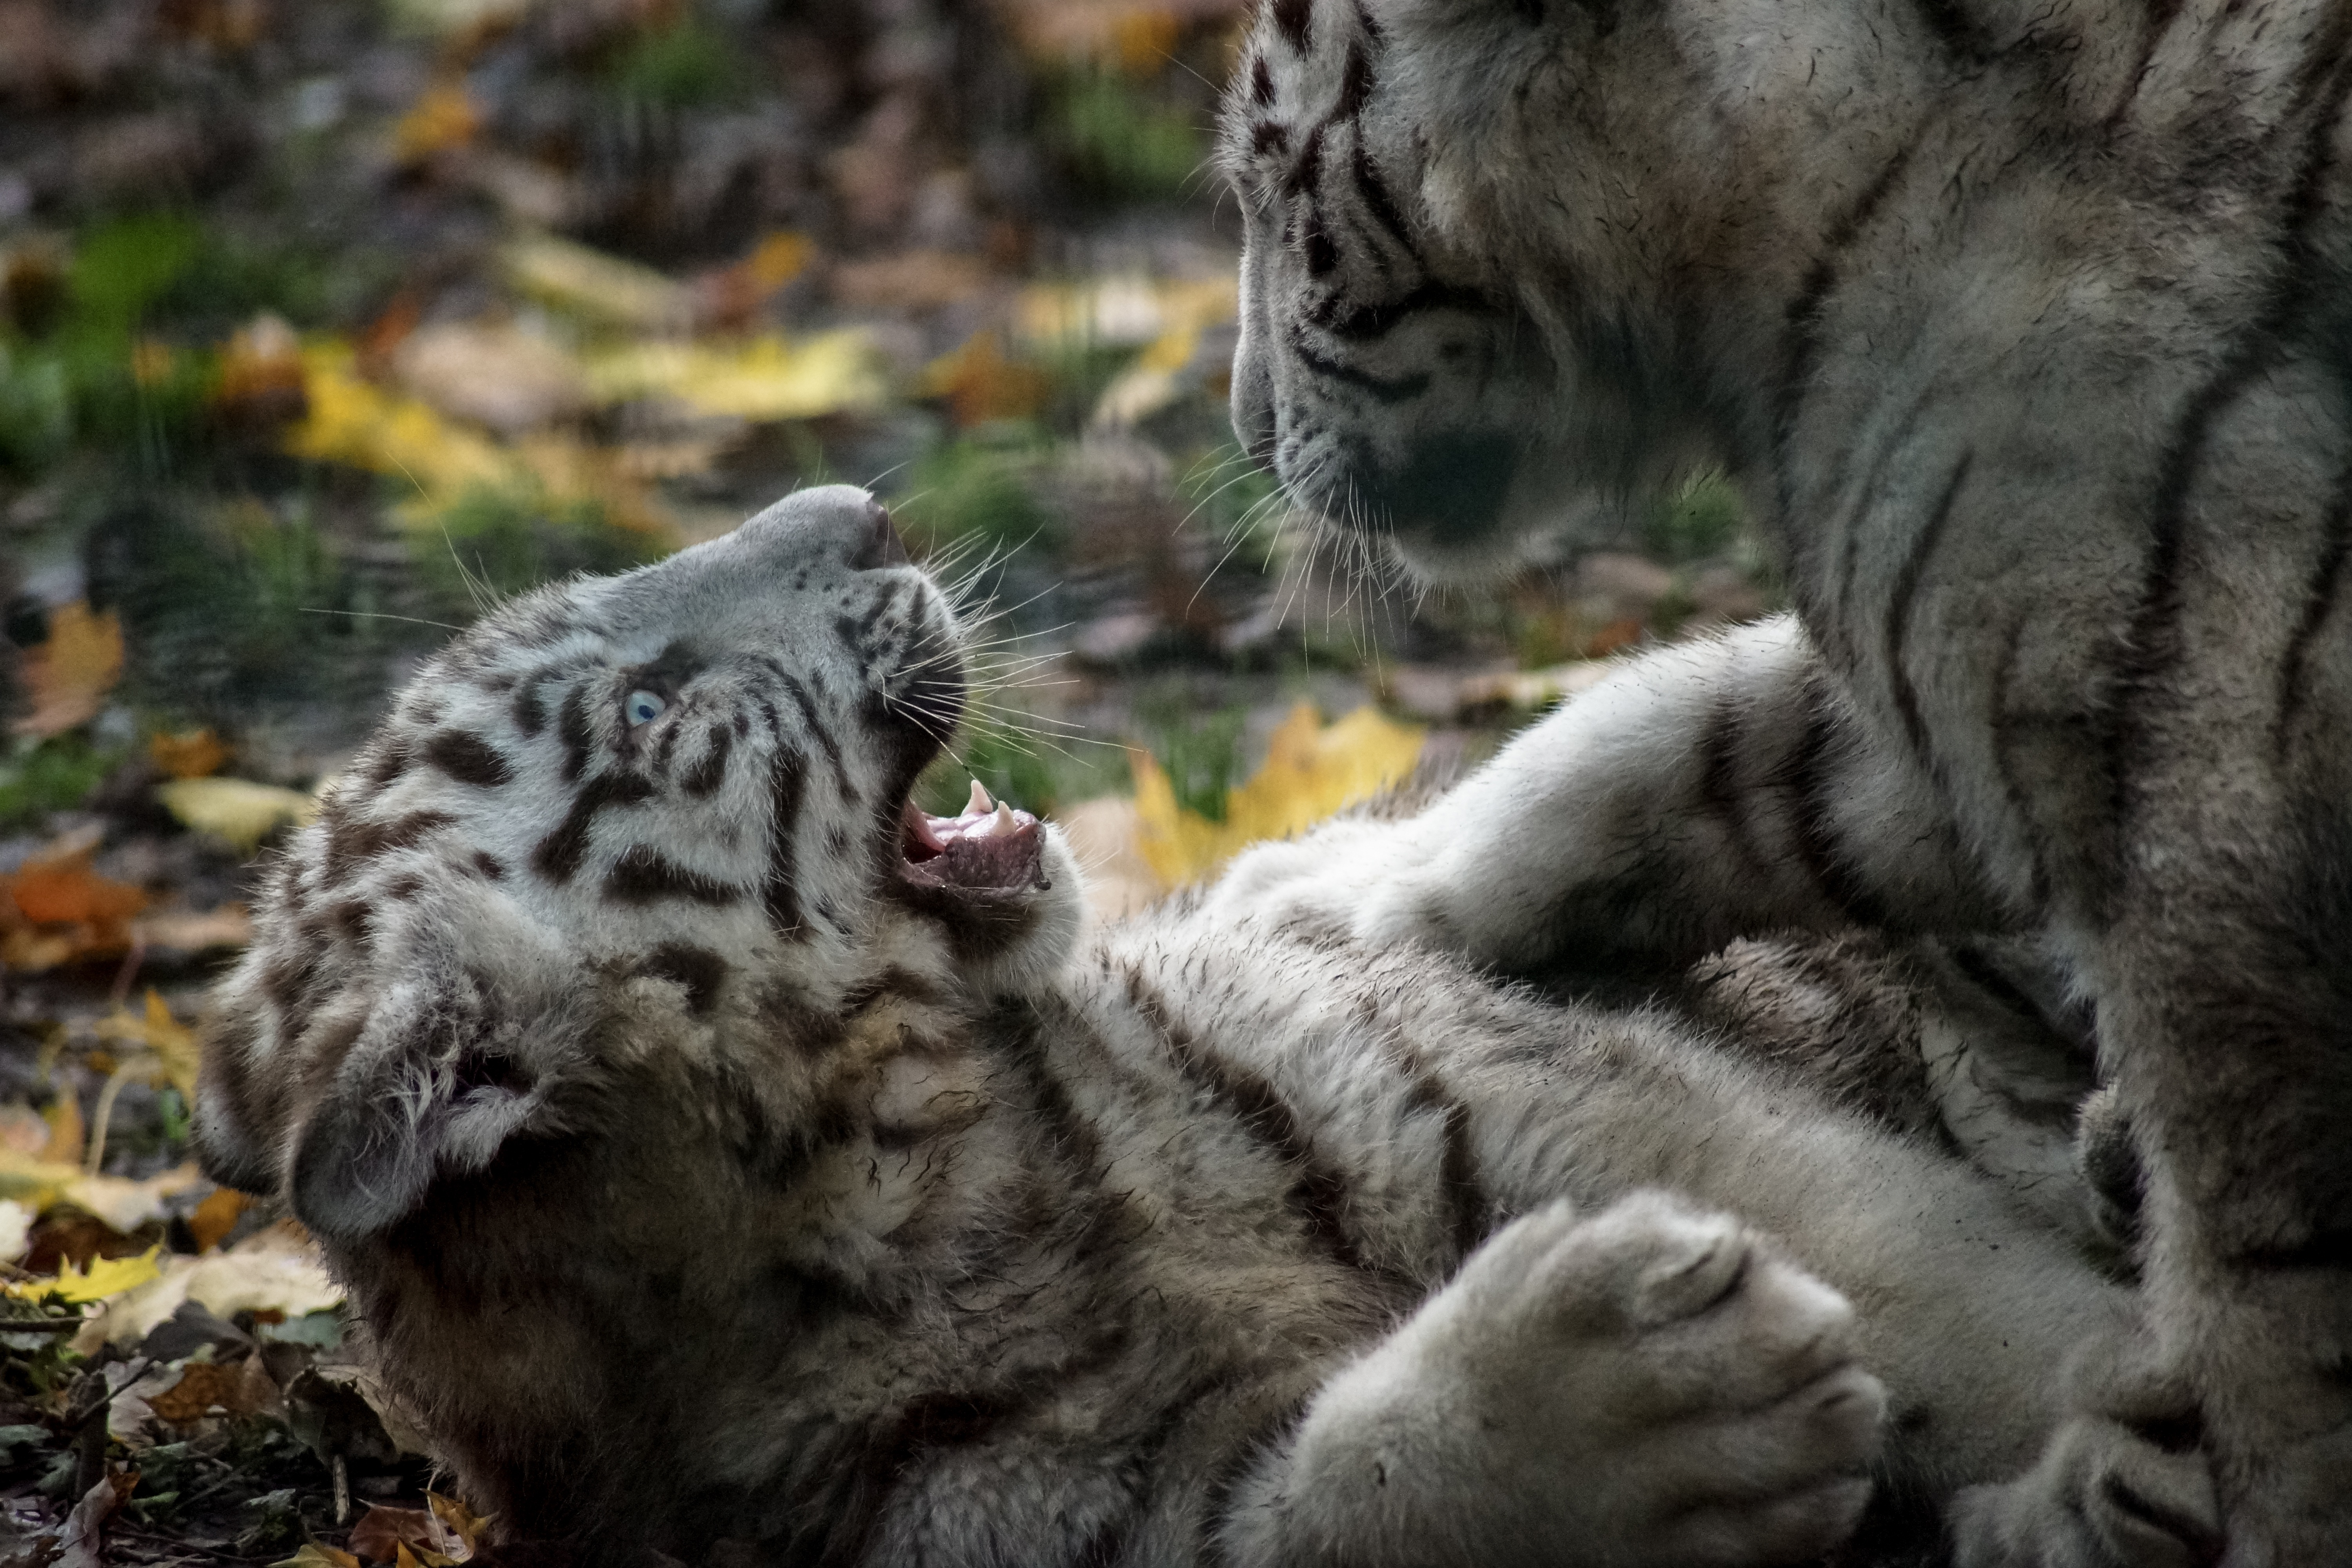
white, play, animal, cute, wildlife, wild, zoo, fur, young, cat, feline, mammal, predator, fauna, tiger, stripes, vertebrate, cub, big cats, cat like mammal, dog breed group